Chrissy Boodram

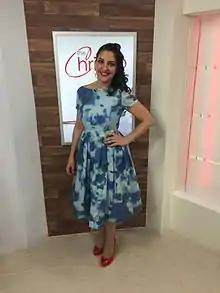

Christoulla Boodram (born 16 September 1973) and known professionally as Chrissy B, is an English journalist, author, television presenter, TV producer and mental health speaker, best known as the host of The Chrissy B Show.